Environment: real
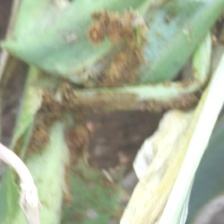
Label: fall_armyworm